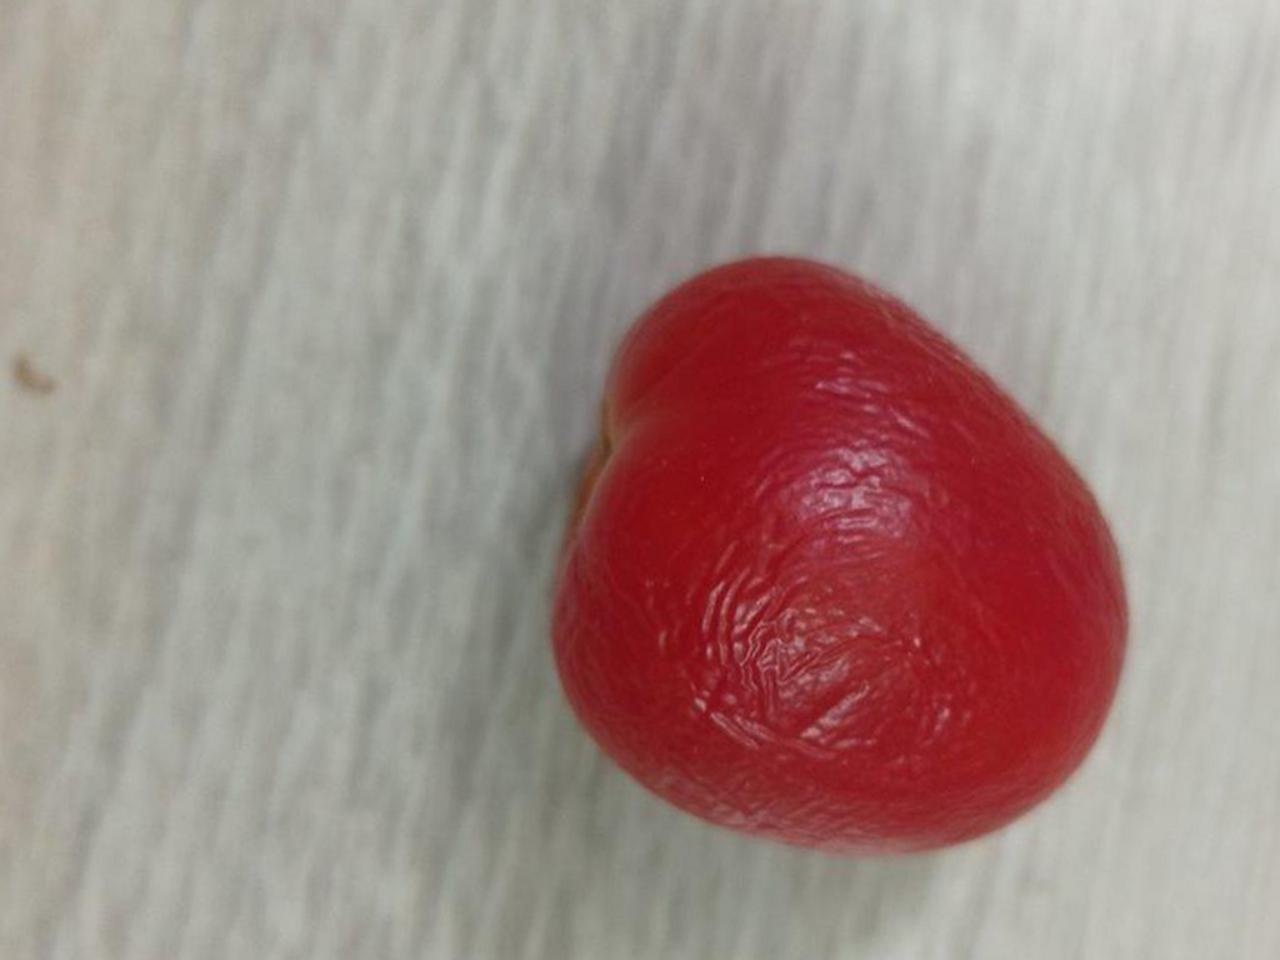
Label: Rotten